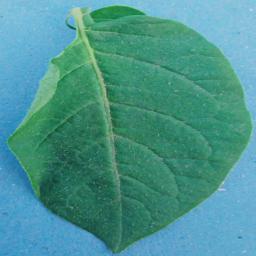
Etiqueta: Sana